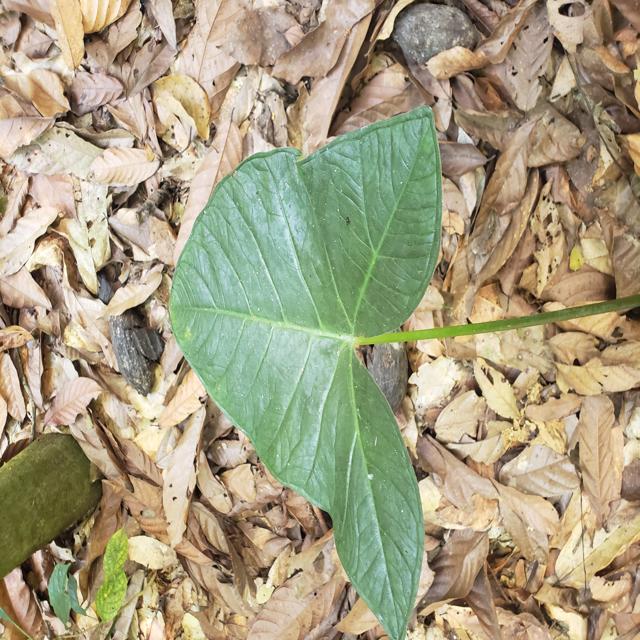
Label: Healthy